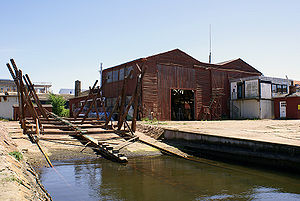
Holbæk Skibsværft
Holbæk Skibsværft efter lukningen, hvor bygninger og lokaler opretholdes af Holbæk Kommune indtil der træffes endelig beslutning om omfanget af bevarelsen af Holbæk Gamle Havn
Holbæk Skibsværft i Holbæk lukkede som det sidste skibsværft på Sjælland med udgangen af 2007. Foreningen Forum for Gamle Havn i Holbæk håber gennem oprettelse af en fond at kunne bevare dele af værftet og det traditionelle maritime miljø tilknyttet bygning og vedligeholdelse af træskibe
Holbæk Skibsværft var det senest fungerende skibsværft på Sjælland. Det var placeret i Holbæks Gammel havn ved den vestlige side af havnefronten. Skibsværftet indstillede sine kommercielle aktiviteter ved udgangen af 2007, hvorefter lokaliteterne overgik til Holbæk Kommune.